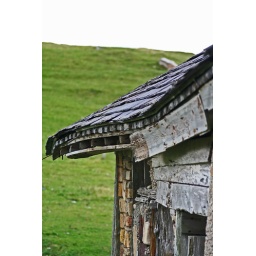
The abandoned barn has mellowed until it looks as native as the trees and grass around it.